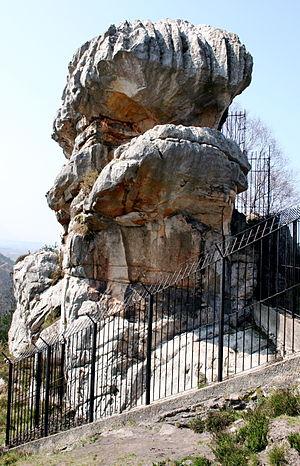
43° 23′ 35″ N, 4° 41′ 21″ O
L'Âge du bronze est la période de la Protohistoire et de l'Histoire caractérisée par l'existence de la métallurgie du bronze, nom générique des alliages de cuivre et d'étain. L'Âge du bronze succède au Néolithique final et précède l'Âge du fer dans de nombreuses régions de l'Ancien Monde.